África Lorente Castillo

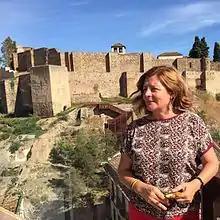
África Lorente in 2015

África Lorente Castillo (16 October 1954 – 1 May 2020) was a Spanish teacher, politician and activist. She was a member of the Spanish Socialist Workers' Party.